Air kiss

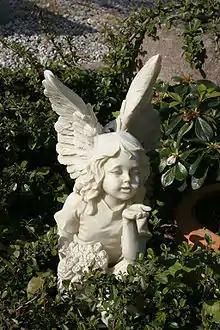
Statue of an angel blowing a kiss

An air kiss, blown kiss, or thrown kiss is a ritual or social gesture whose meaning is basically the same as that of many forms of kissing. The air kiss is a pretence of kissing: the lips are pursed as if kissing, but without actually touching the other person's body. Sometimes, the air kiss includes touching cheek-to-cheek. Also, the gesture may be accompanied by the "mwah" sound. The onomatopoeic word mwah (a representation of the sound of a kiss) has entered Webster's dictionary.